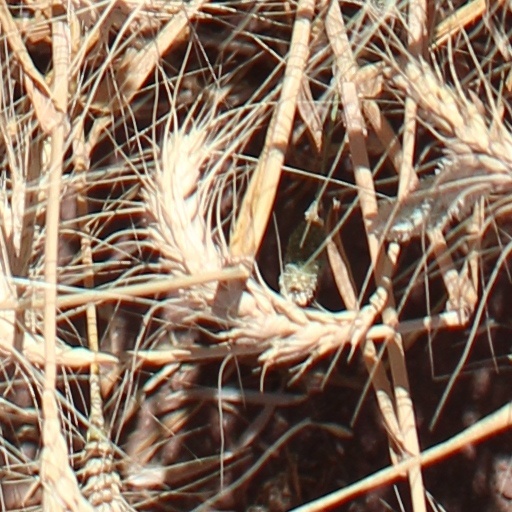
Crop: wheat